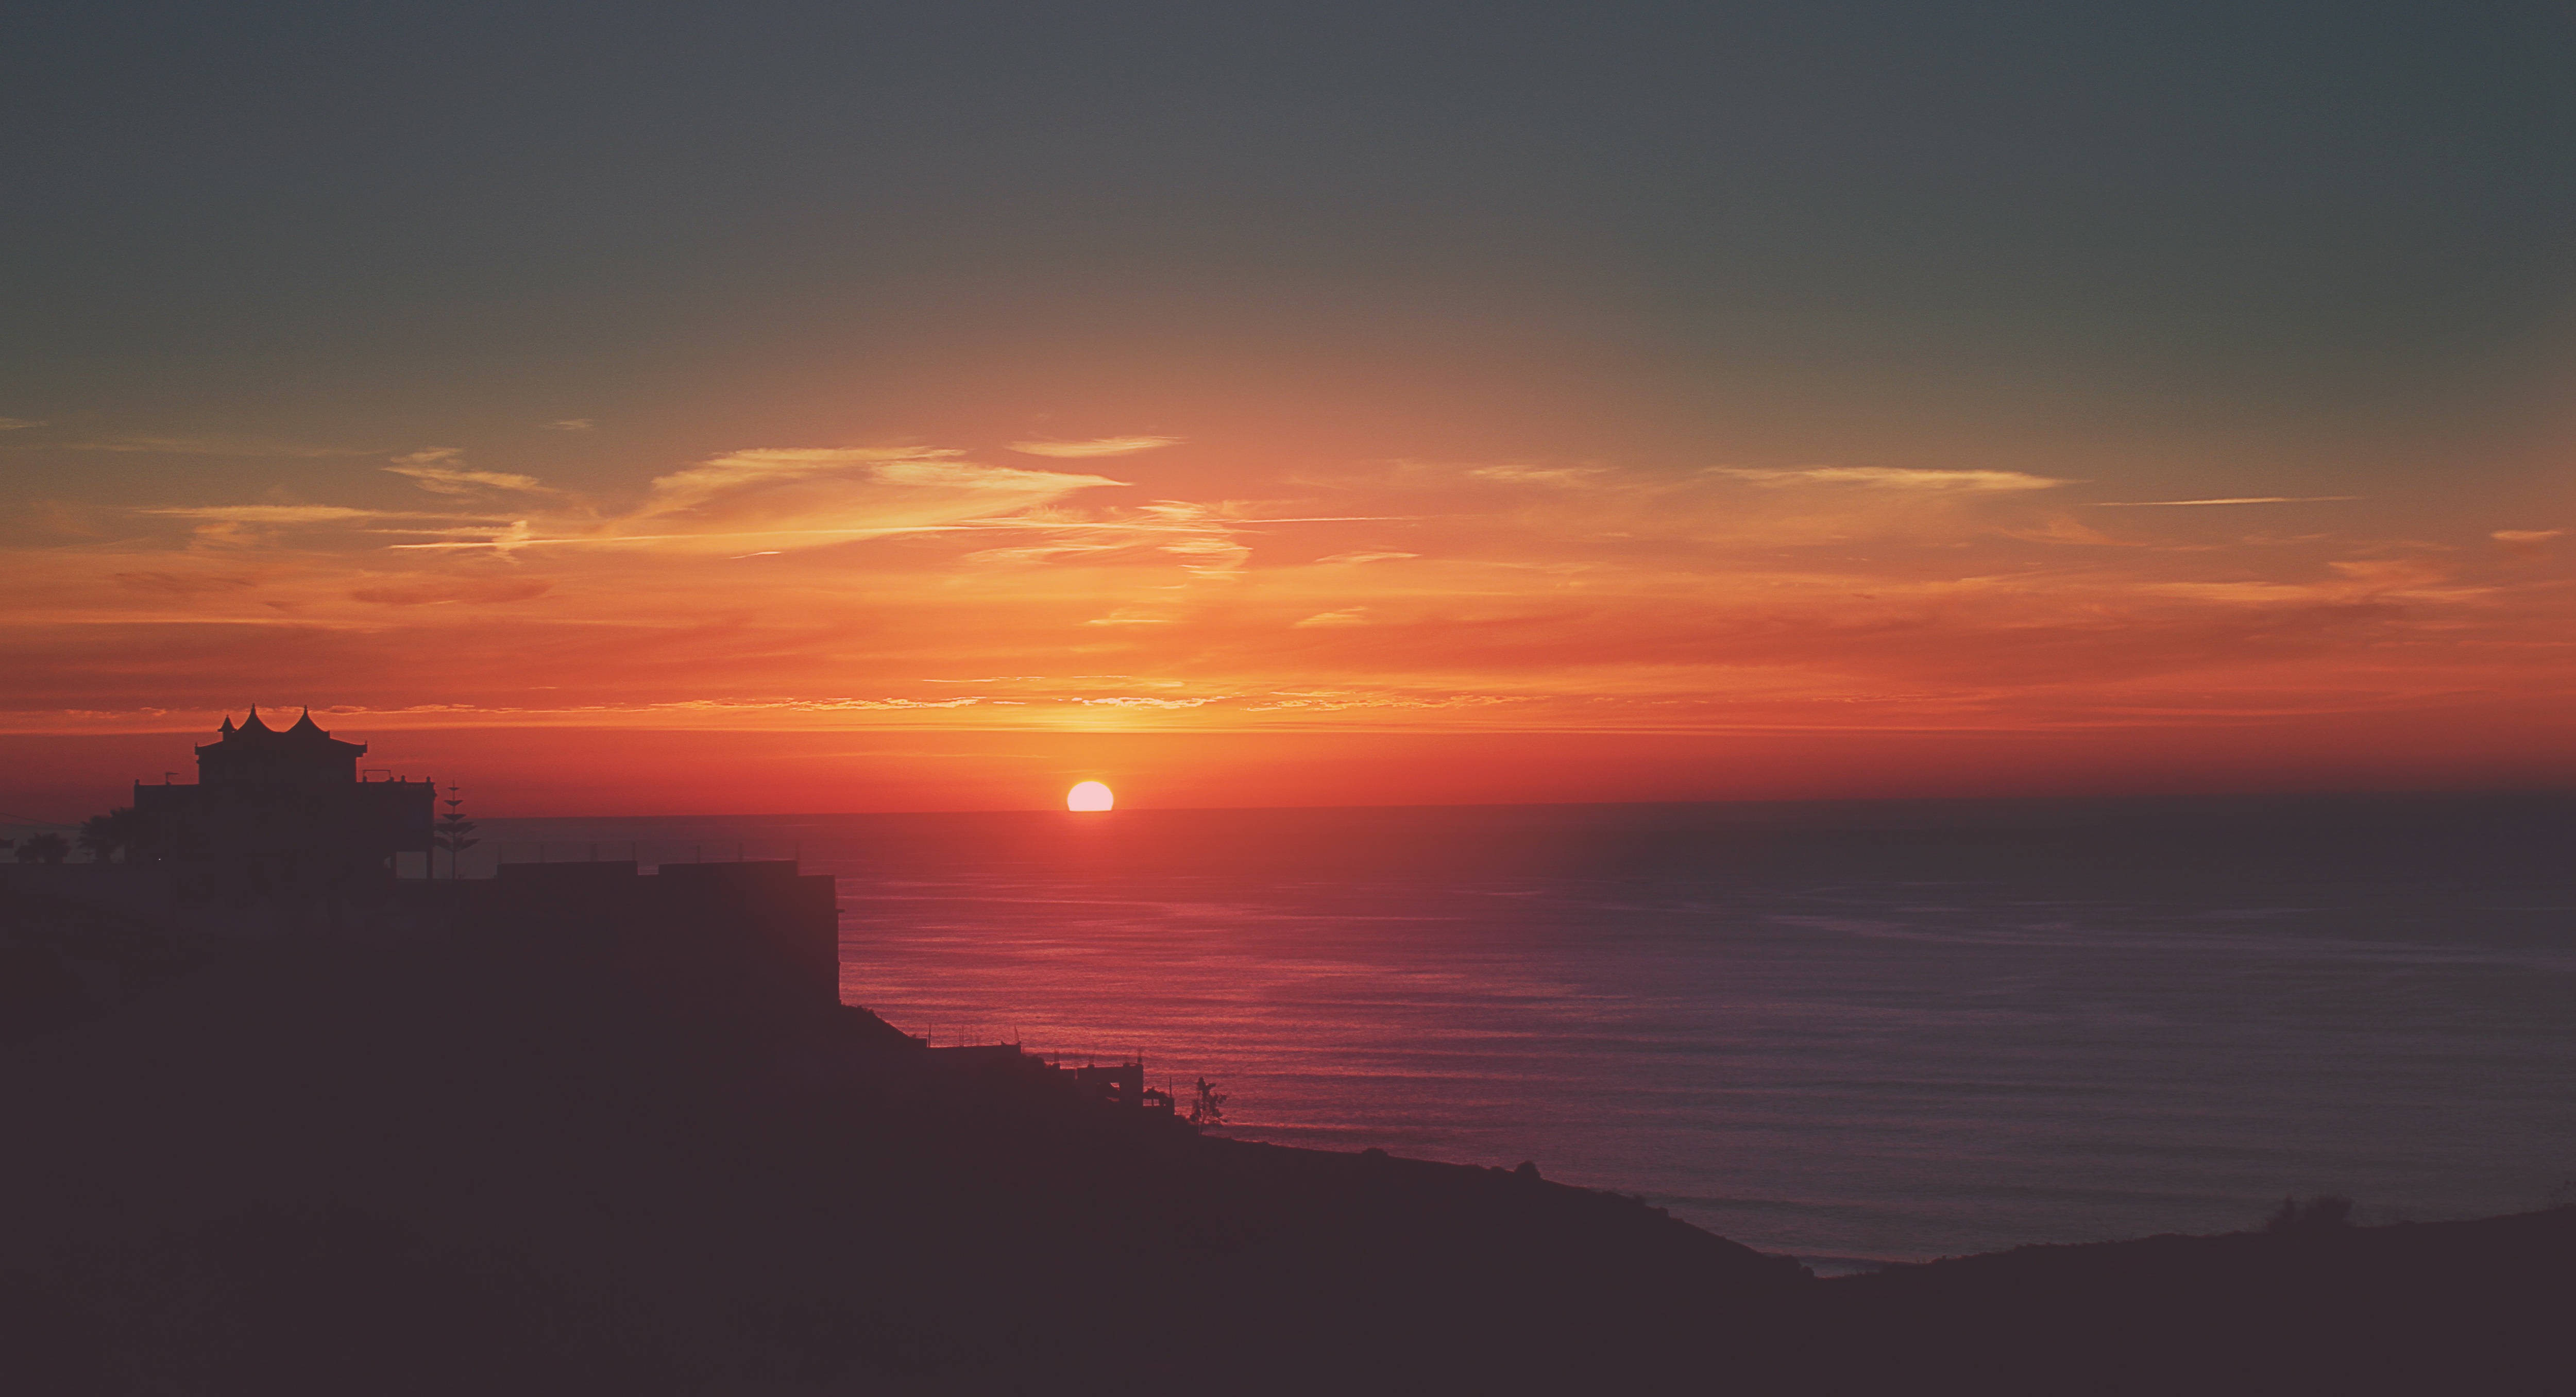
sea, coast, ocean, horizon, sky, sun, sunrise, sunset, morning, dawn, atmosphere, dusk, evening, afterglow, atmospheric phenomenon, red sky at morning